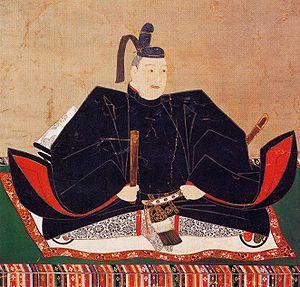
Cette liste des shoguns présente les hommes qui ont régné sur le Japon en tant que chefs militaires héréditaires, du début de la période Asuka en 709 jusqu'à la fin du shogunat Tokugawa en 1868.
Hidetada Tokugawa est le 2ᵉ shogun du shogunat Tokugawa. Il régna entre 1605 et 1623, durant le début de l'ère Edo au Japon. Il est le 3ᵉ fils du fondateur et 1ᵉʳ shogun du shogunat Tokugawa, Tokugawa Ieyasu.